Harpers Ferry National Historical Park

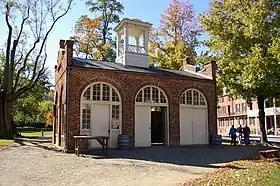
John Brown's Fort today

The American Civil War (1861–1865) found Harpers Ferry right on the boundary between the Union and Confederate forces. The strategic position along this border and the valuable manufacturing base was a coveted strategic goal for both sides, but particularly the South due to its lack of manufacturing centers. Consequently, the town exchanged hands no less than eight times during the course of the war. Union forces abandoned the town immediately after the state of Virginia seceded from the Union, burning the armory and seizing 15,000 rifles. Colonel Thomas J. Jackson, who would later become known as "Stonewall", secured the region for the Confederates a week later and shipped most of the manufacturing implements south. Jackson spent the next two months preparing his troops and building fortifications, but was ordered to withdraw south and east to assist P.G.T. Beauregard at the First Battle of Bull Run. Union troops returned in force, occupying the town and began to rebuild parts of the armory. Stonewall Jackson, now a major general, returned in September 1862 under orders from Robert E. Lee to retake the arsenal and then to join Lee's army north in Maryland. Jackson's assault on the Federal forces there, during the Battle of Harpers Ferry led to the capitulation of 12,500 Union troops, which was the largest number of Union prisoners taken at one time during the war. The town exchanged hands several more times over the next two years.